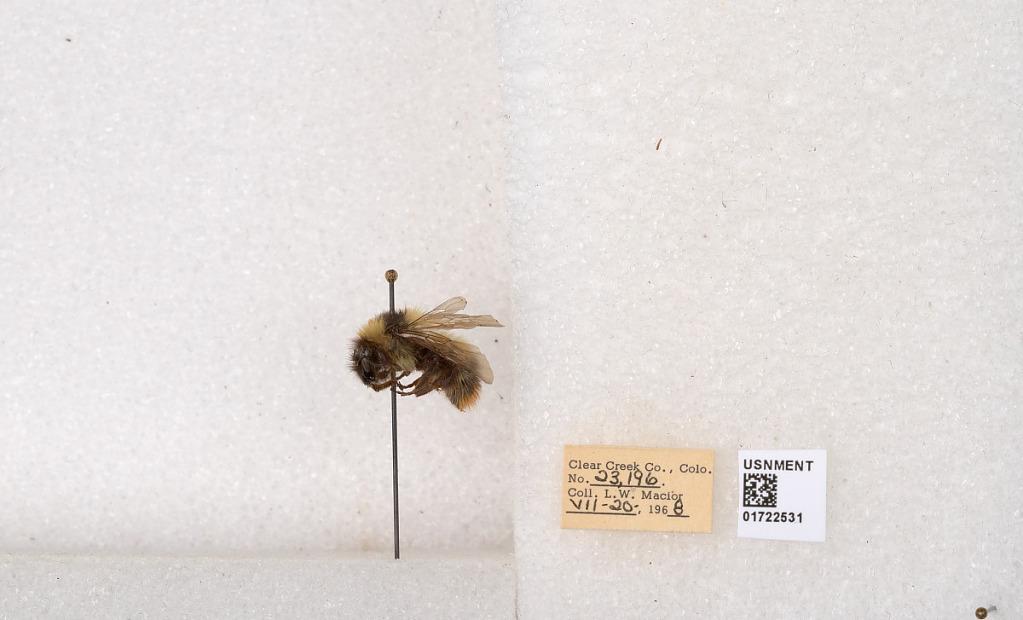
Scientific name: Bombus kirbyellus
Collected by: L. Macior
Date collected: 1968-7-20
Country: United States
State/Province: Colorado
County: Clear Creek
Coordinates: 39.6891, -105.644